Flag of Italy

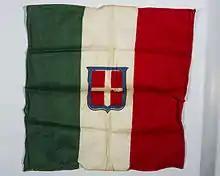
Italian flag dating from World War I

The first Italian colony was founded in 1882, the Assab bay, which became the first outpost of the future Italian Eritrea, where the flag of Italy waved in an Italian colony for the first time. Subsequently, the tricolour also waved in the Italian Somaliland, in the Italian Libya, in the Italian concession of Tientsin and in the Italian Islands of the Aegean.